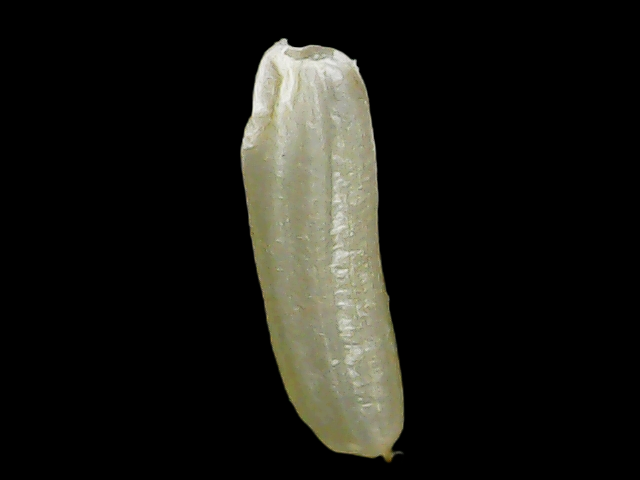
Rice variety: Binadhan21